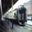
Label: train